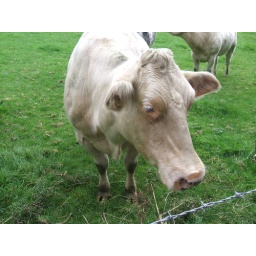
I found this cow in a non-descriptive field on my travels.